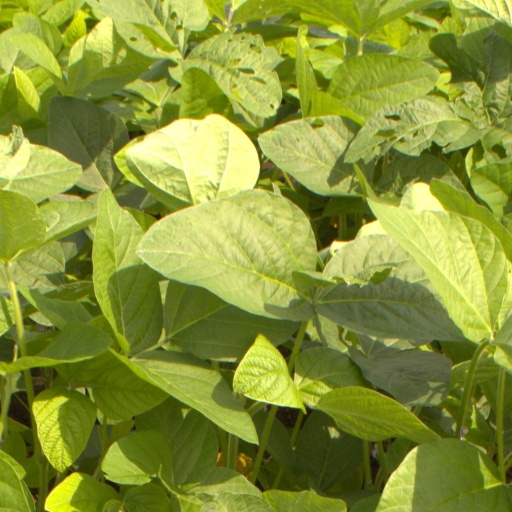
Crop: soybean